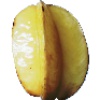
Label: Carambula 1